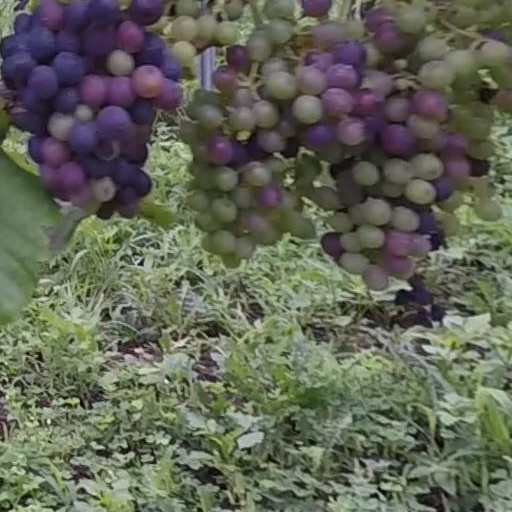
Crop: grape